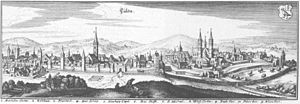
Fulda / Galleri
Fulda er en by i den tyske delstat Hessen ved floden Fulda. Fulda er administrativt centrum i Landkreis Fulda.